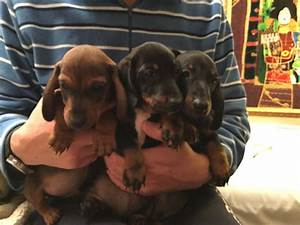
Label: dog